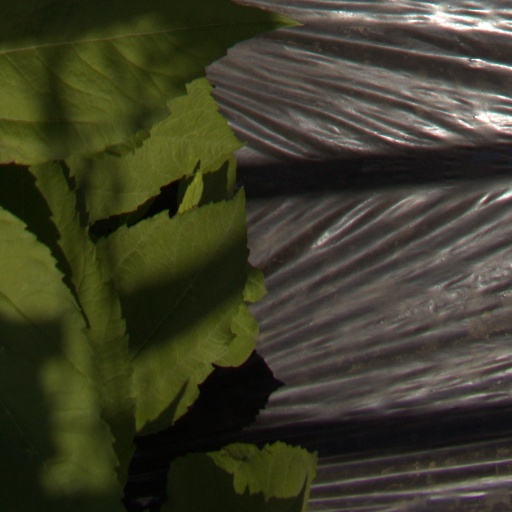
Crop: Jerusalem artichoke